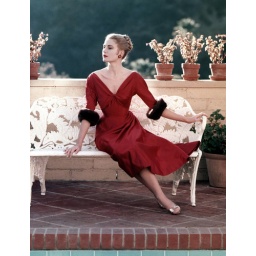
Grace Kelly dans les annees 50 in the 50's robe rouge red dress balancoire swing